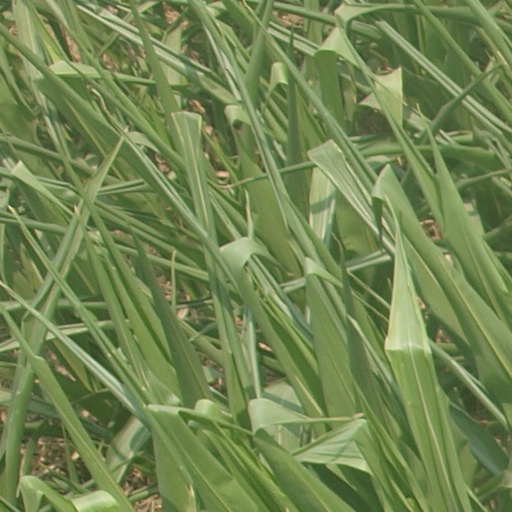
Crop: maize; corn